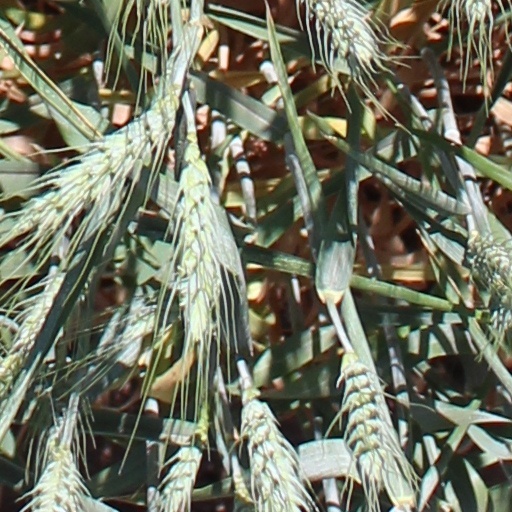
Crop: wheat